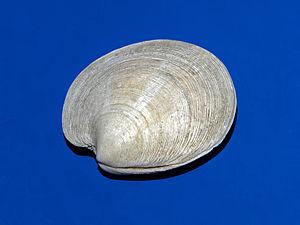
Les fruits de mer sont un nom donné aux animaux invertébrés marins comestibles. Dans l'acception la plus usuelle, il s'agit d'une grande variété d'organismes marins, à l'exception des poissons et des mammifères.